G. Deviprasad

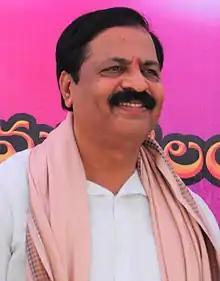

Gundavarapu Deviprasad Rao (born on 5 April 1958) is a Telangana State activist and Present Chairman For Telangana State Beverages Corporation Limited and Former President of Telangana Non-Gazetted Officers Association. He along with his union are at the forefront of Telangana Movement.